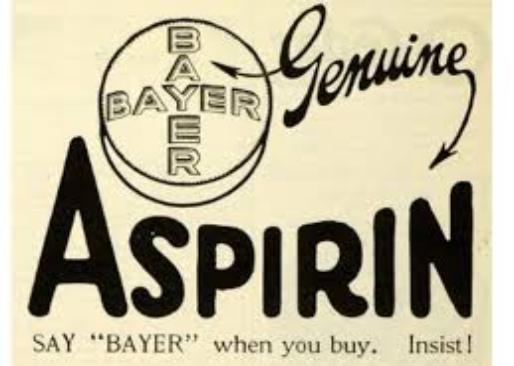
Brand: aspirin
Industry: Medical